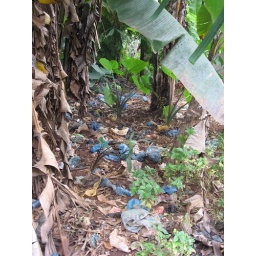
We took a spice tour in Zanzibar, and even there we saw the blue plastic bags that litter _everywhere_.